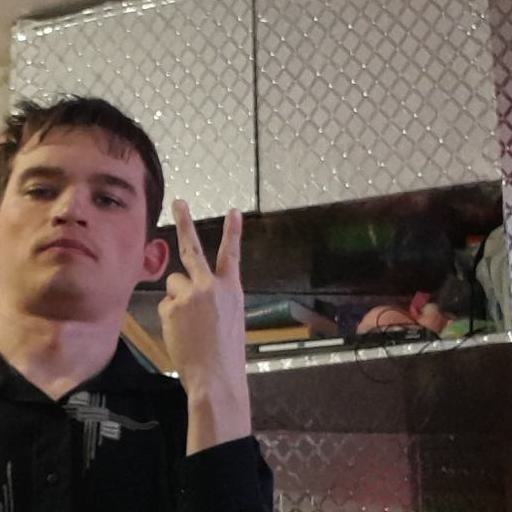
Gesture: peace_inverted